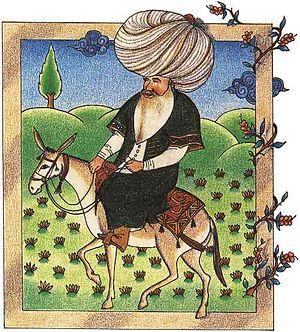
Nasr Eddin Hodja, parfois orthographié Nasreddin ou Nasreddine, est un personnage mythique de la culture musulmane, philosophe d'origine turque, né en 1208 à Sivrihisar et mort en 1284 à Akşehir. Ouléma ingénu et faux-naïf prodiguant des enseignements tantôt absurdes tantôt ingénieux, sa renommée va des Balkans à la Mongolie et ses aventures sont célébrées dans des dizaines de langues, du serbo-croate au persan en passant par le turc, l'arabe, le grec, le russe et d'autres.
Idries Shah, né le 16 juin 1924 à Simla et mort le 23 novembre 1996 à Londres, également connu sous le nom d’Idris Shah, né Sayed Idries el-Hashimi et sous le pseudonyme d’Arkon Daraul, est un écrivain britannique et enseignant de la tradition soufie. Il a écrit plus de trois douzaines de livres sur des sujets partant de la psychologie et la spiritualité et allant jusqu’aux carnets de voyage et études culturelles.
La littérature de l'Azerbaïdjan se réfère à la littérature écrite en azerbaïdjanais, une langue turque, qui est la langue officielle de la République d'Azerbaïdjan et est la première langue de la plupart des habitants de l'Azerbaïdjan iranien. Alors que la majorité du peuple azerbaïdjanais habite en Iran, la littérature moderne azerbaïdjanaise est largement produite dans la République de l'Azerbaïdjan, où la langue a un statut officiel. Trois types d’écriture sont utilisés pour écrire l'azerbaïdjanais : l'alphabet azerbaïdjanais en République d'Azerbaïdjan, l'alphabet persan en Azerbaïdjan iranien et le cyrillique avec l'alphabet russe en Russie.